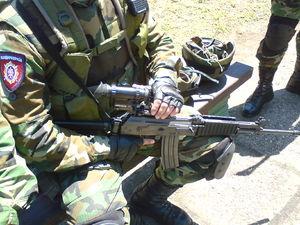
La Gendarmerie est l'équivalent en Serbie de la gendarmerie. Créée au XIXᵉ siècle, elle fut dissoute à la fin de la Seconde Guerre mondiale, la majorité de ses membres ayant collaboré avec le régime nazi. Elle fut réhabilitée en 2001. La Žandarmerija comprend actuellement le JSO du serbe : Јединица за Cпецијалне Oперације ou Jedinica za Specijalne Operacije et le PJP deux unités d'élites comparables au SAJ ou au PTJ